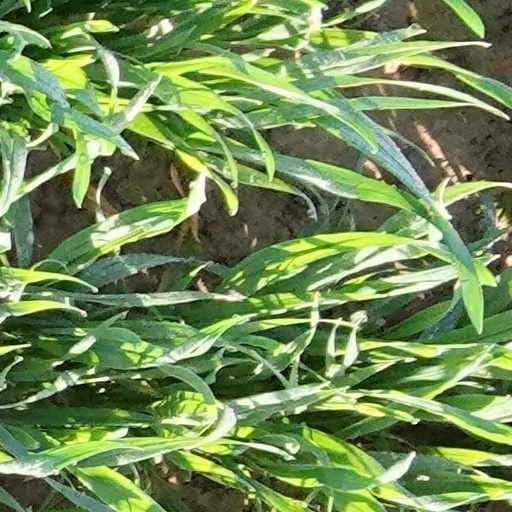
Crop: wheat